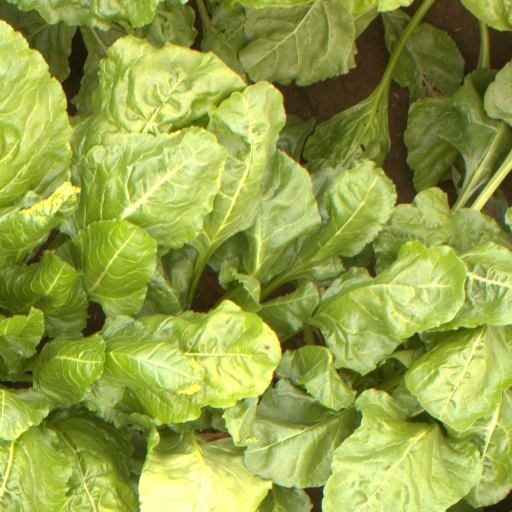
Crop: sugar beet